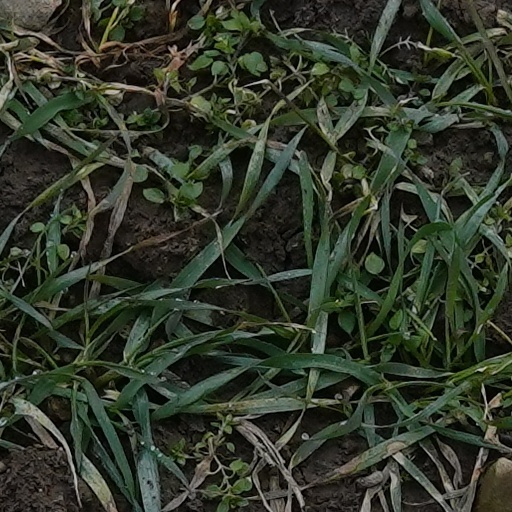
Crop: wheat